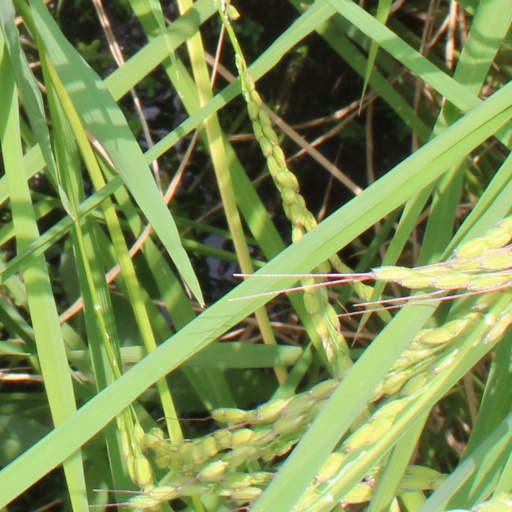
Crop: rice